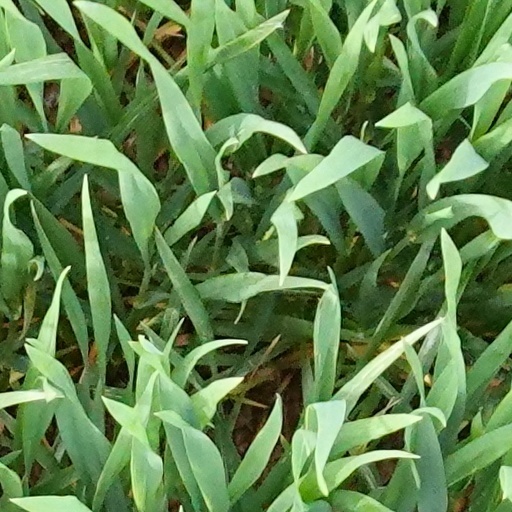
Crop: wheat